AN/TWQ-1 Avenger

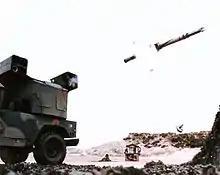
M1097 Avenger launching Starstreak missile

Boeing teamed with Shorts Brothers PLC (now part of Thales) to offer an Avenger system in which one Stinger pod was replaced with a pod of four Starstreak Hyper-velocity laser-guided missiles, in the hopes of attracting a U.S. Army contract under the Forward Area Air Defense System Line-of-Sight Rear (FAADS-LOS-R) program. Test installation was carried out in mid-1990 and firing trials followed from mid-1991 in the U.K. Starstreak would have complemented the Stinger by improving the overall systems ability to deal with low hovering helicopters which frequently do not provide enough contrast for lock-on by infrared guided missiles. Starstreak also has the ability to be used against un-armored and lightly armored ground vehicles.